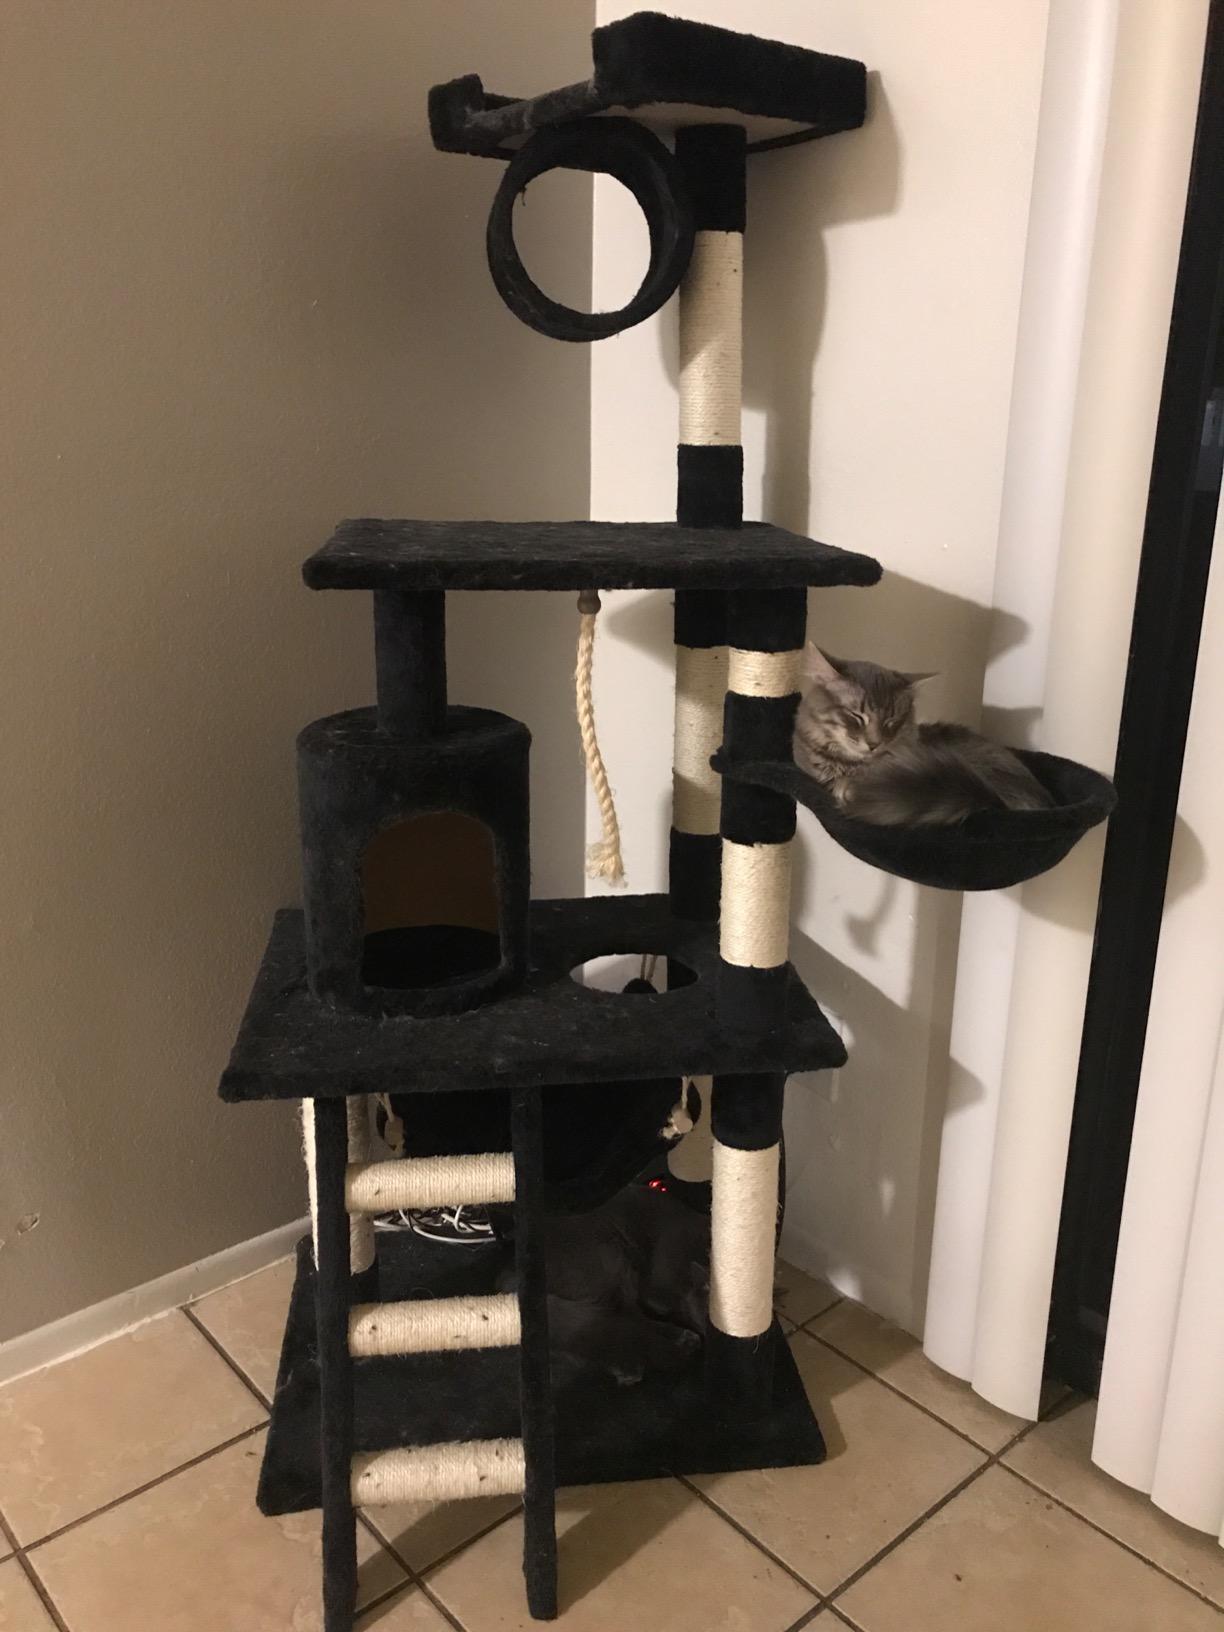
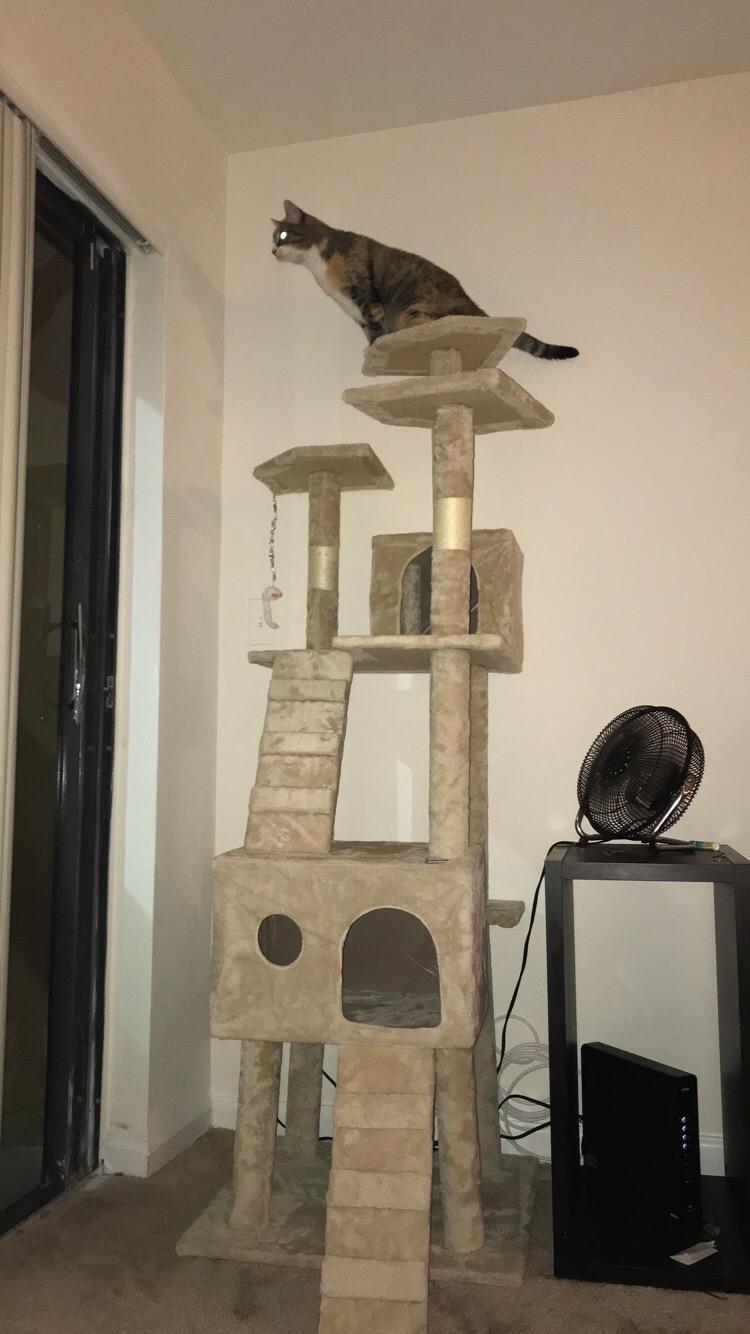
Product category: items_cat tree
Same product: no